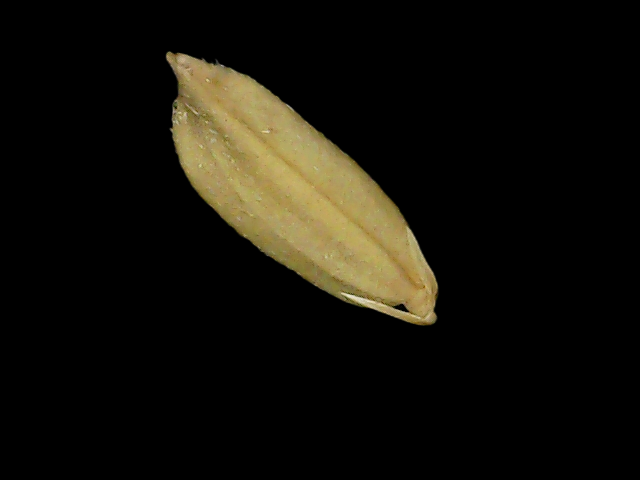
Rice variety: Bd52